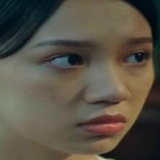
diễn viên Nguyễn Thùy Dương (Muối Tỷ)